Ruwais Refinery

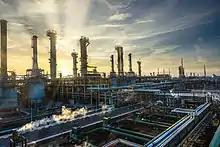
Ruwais Refinery

The Ruwais Refinery is operated by the Abu Dhabi National Oil Company (ADNOC). The complex can process up to 837,000 barrels of crude oil and condensate per day, making it the fourth-largest single-site oil refinery in the world and the biggest in the Middle East. The refinery is situated in the city of Ruwais, in Abu Dhabi’s western region. It is highly integrated with ADNOC’s other plants in the Ruwais industrial area – such as the Borouge 3 petrochemical plant.